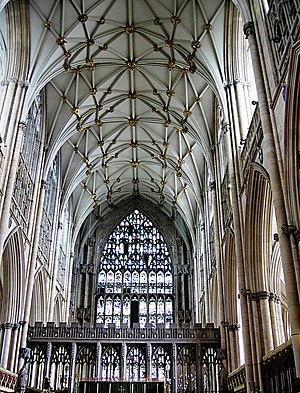
La cathédrale d'York est située dans la ville d'York dans le nord de l'Angleterre. C'est, devant la cathédrale d'Uppsala, le plus grand édifice gothique d'Europe du Nord, le siège de l’archevêque d'York, second dans la hiérarchie de l’Église anglicane, et la cathédrale du diocèse d'York. Elle est présidée par un doyen et un chapitre. Son appellation formelle est : « cathédrale et église métropolitaine de Saint-Pierre à York ».